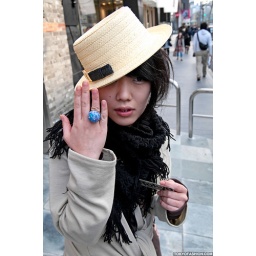
A stylish Japanese girl wearing a straw hat and a large ring on the street in Harajuku.